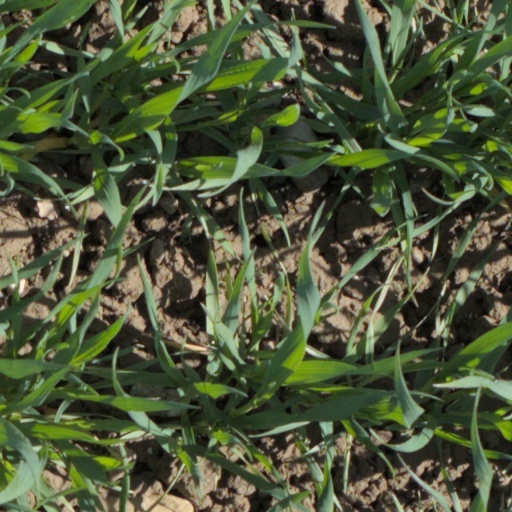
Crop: wheat